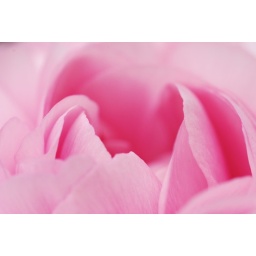
Lost in the midlle of a pink flower